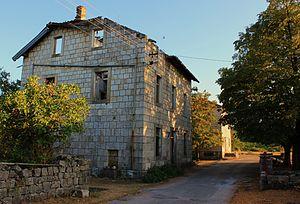
Hum est un village de Bosnie-Herzégovine. Il est situé sur le territoire de la Ville de Trebinje et dans la République serbe de Bosnie. Selon les premiers résultats du recensement bosnien de 2013, il compte 15 habitants.